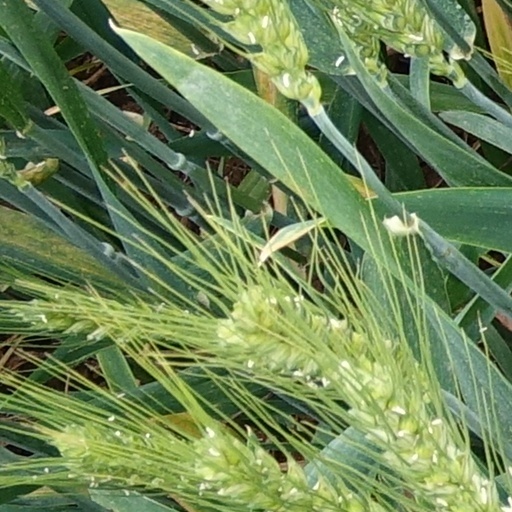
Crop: wheat